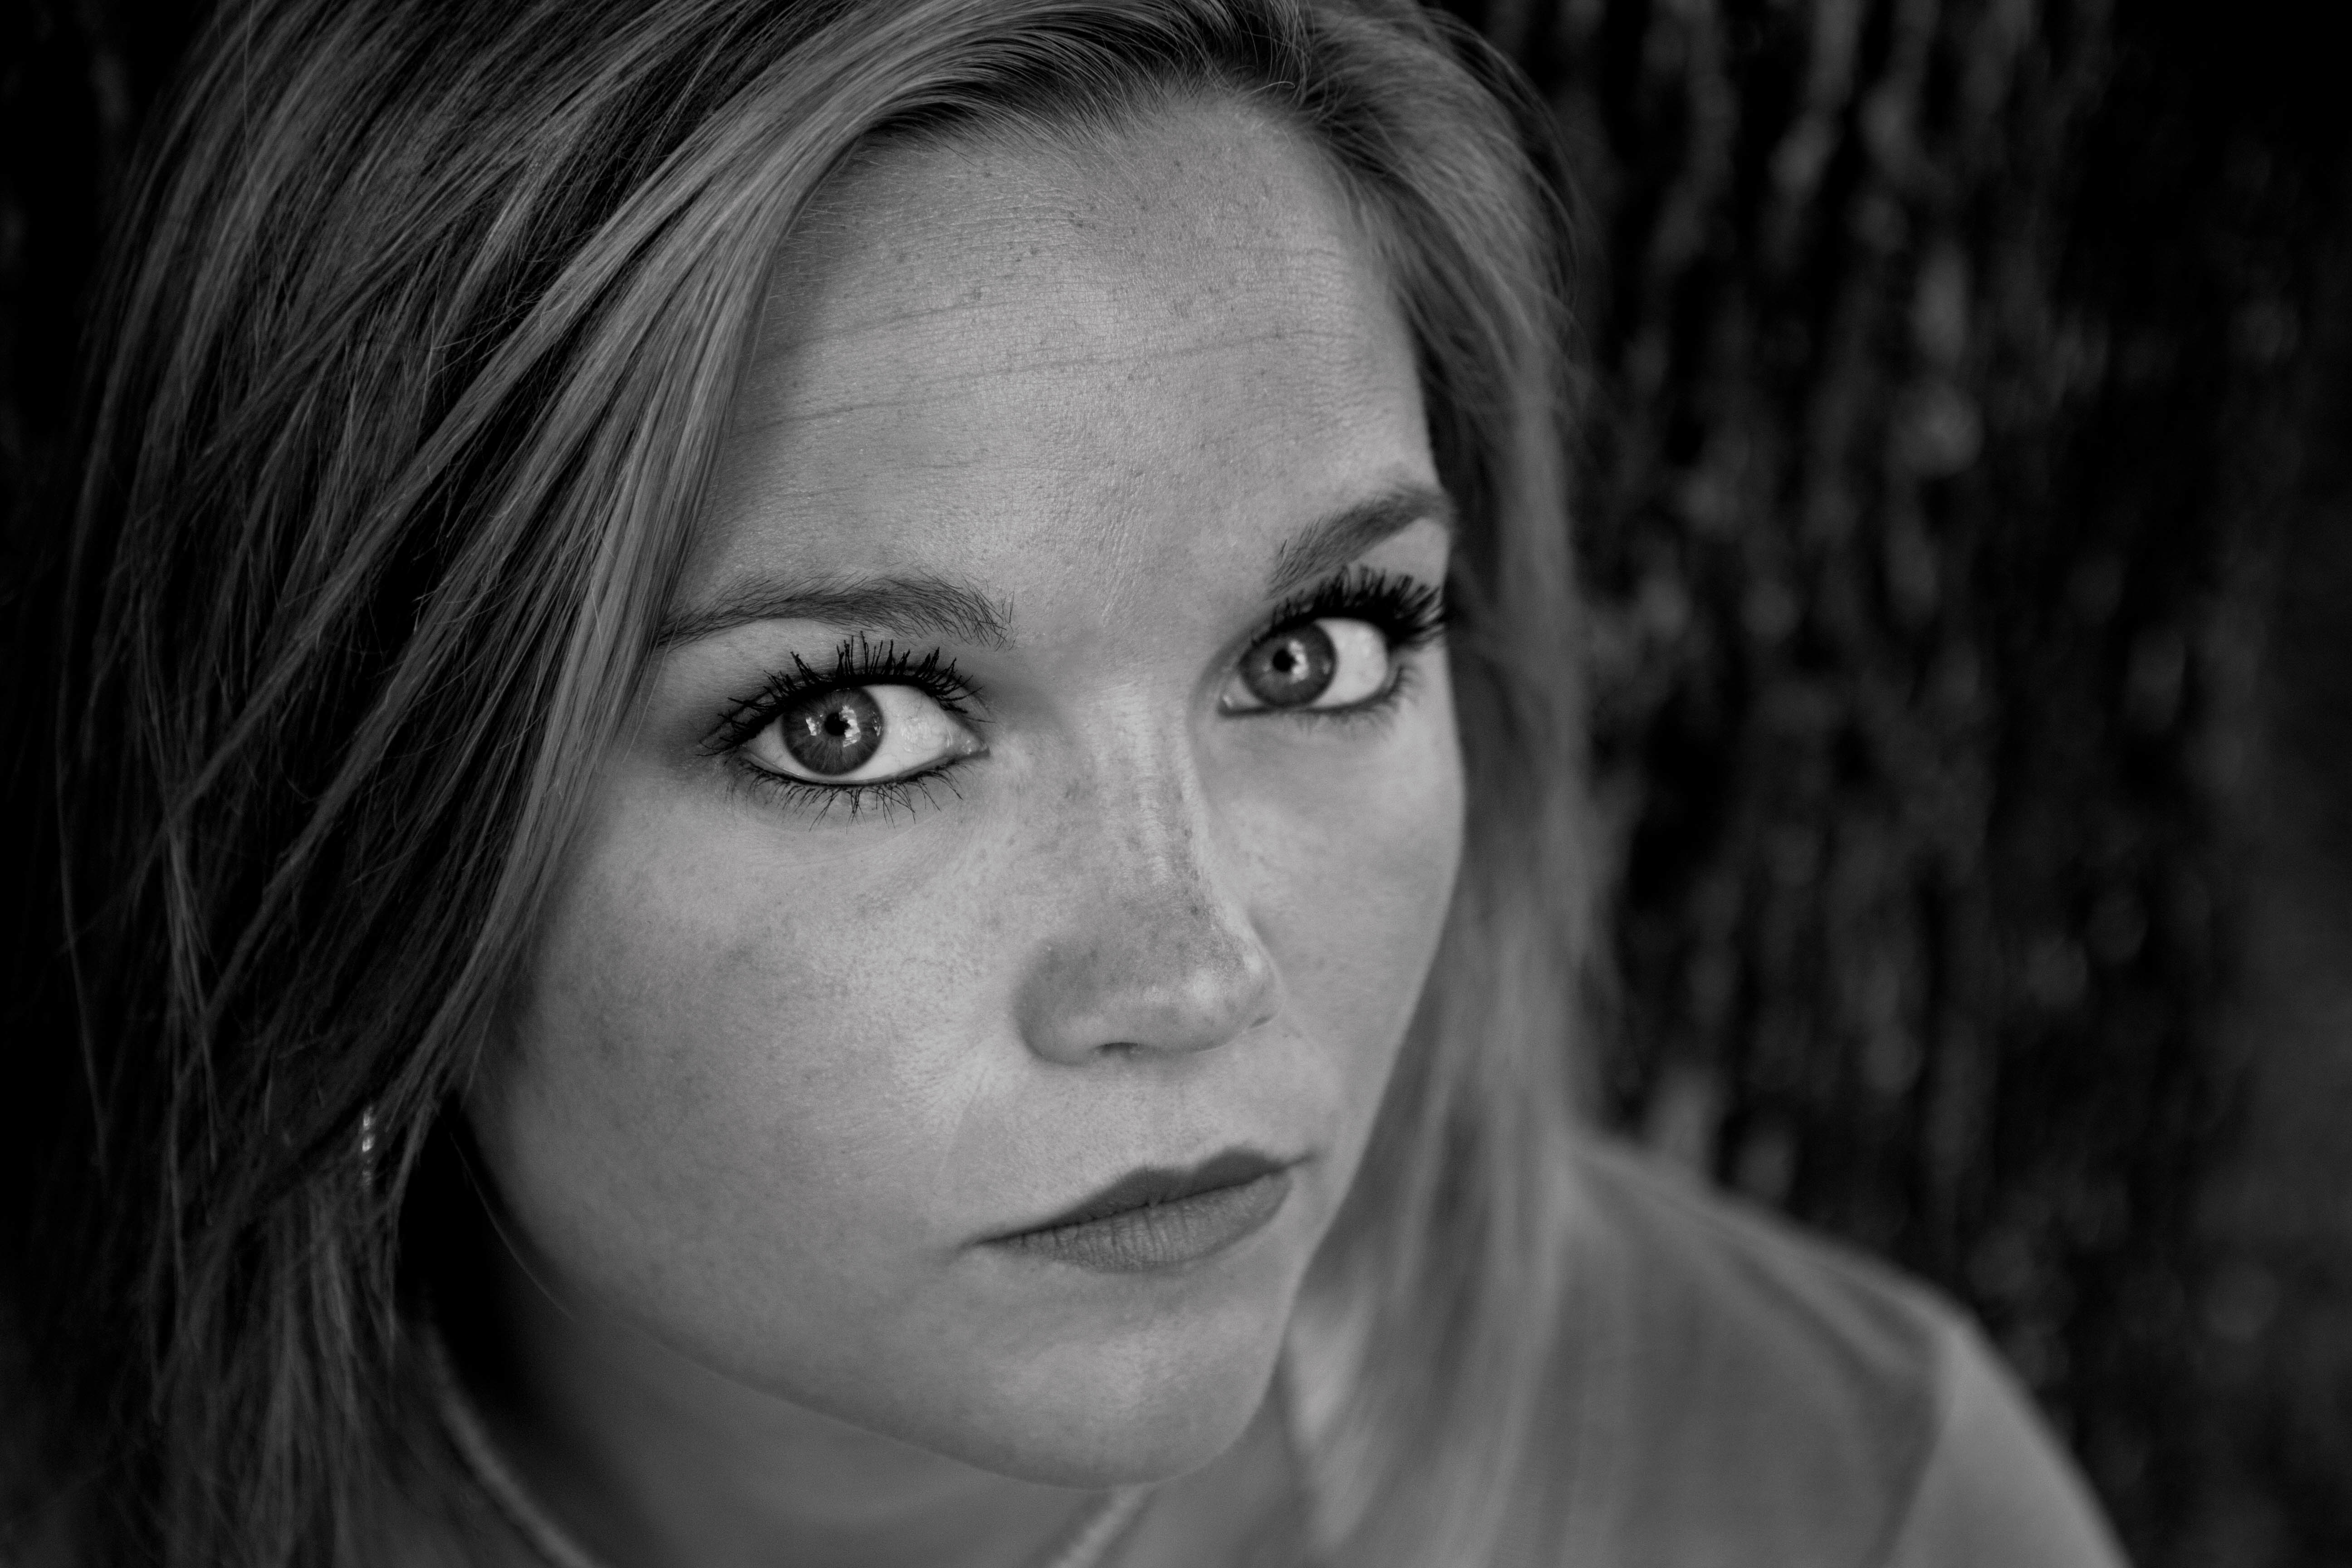
black and white, girl, woman, hair, white, photography, portrait, model, darkness, black, monochrome, lady, facial expression, smile, close up, face, eye, head, beauty, blond, organ, emotion, brown hair, monochrome photography, portrait photography